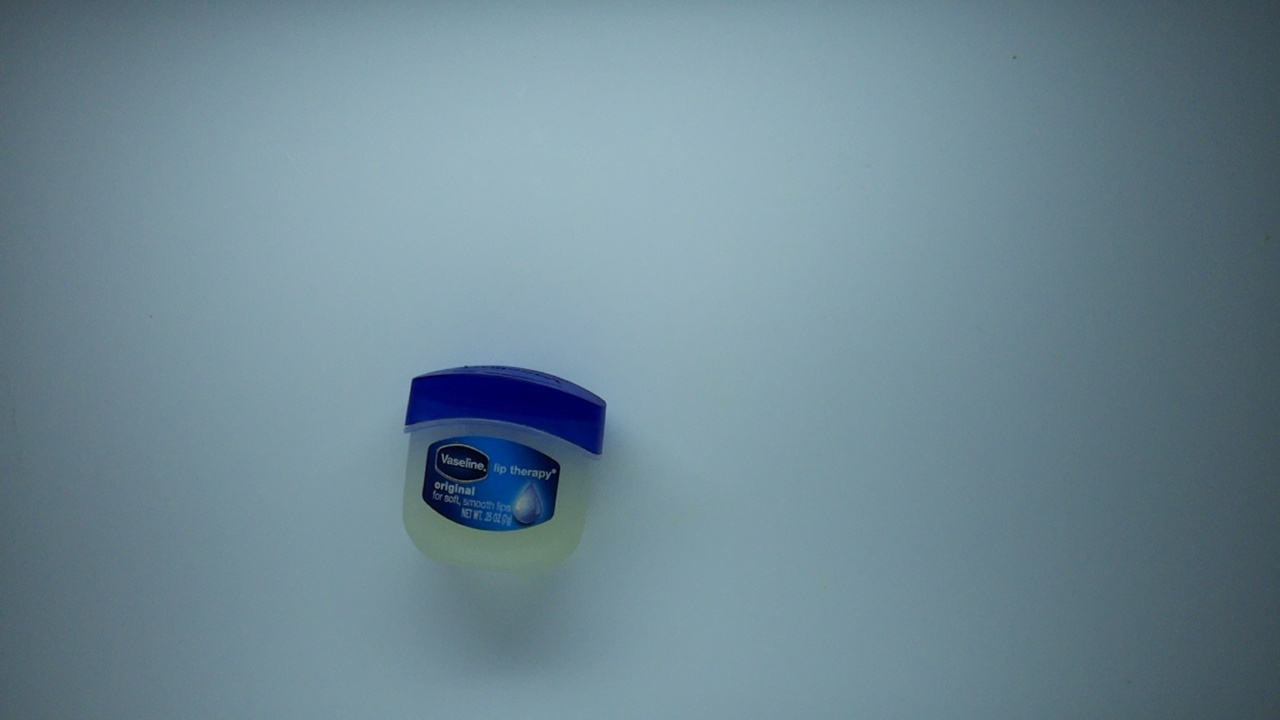
Label: trash